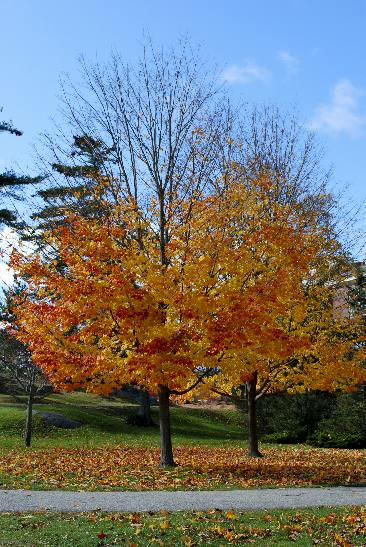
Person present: No